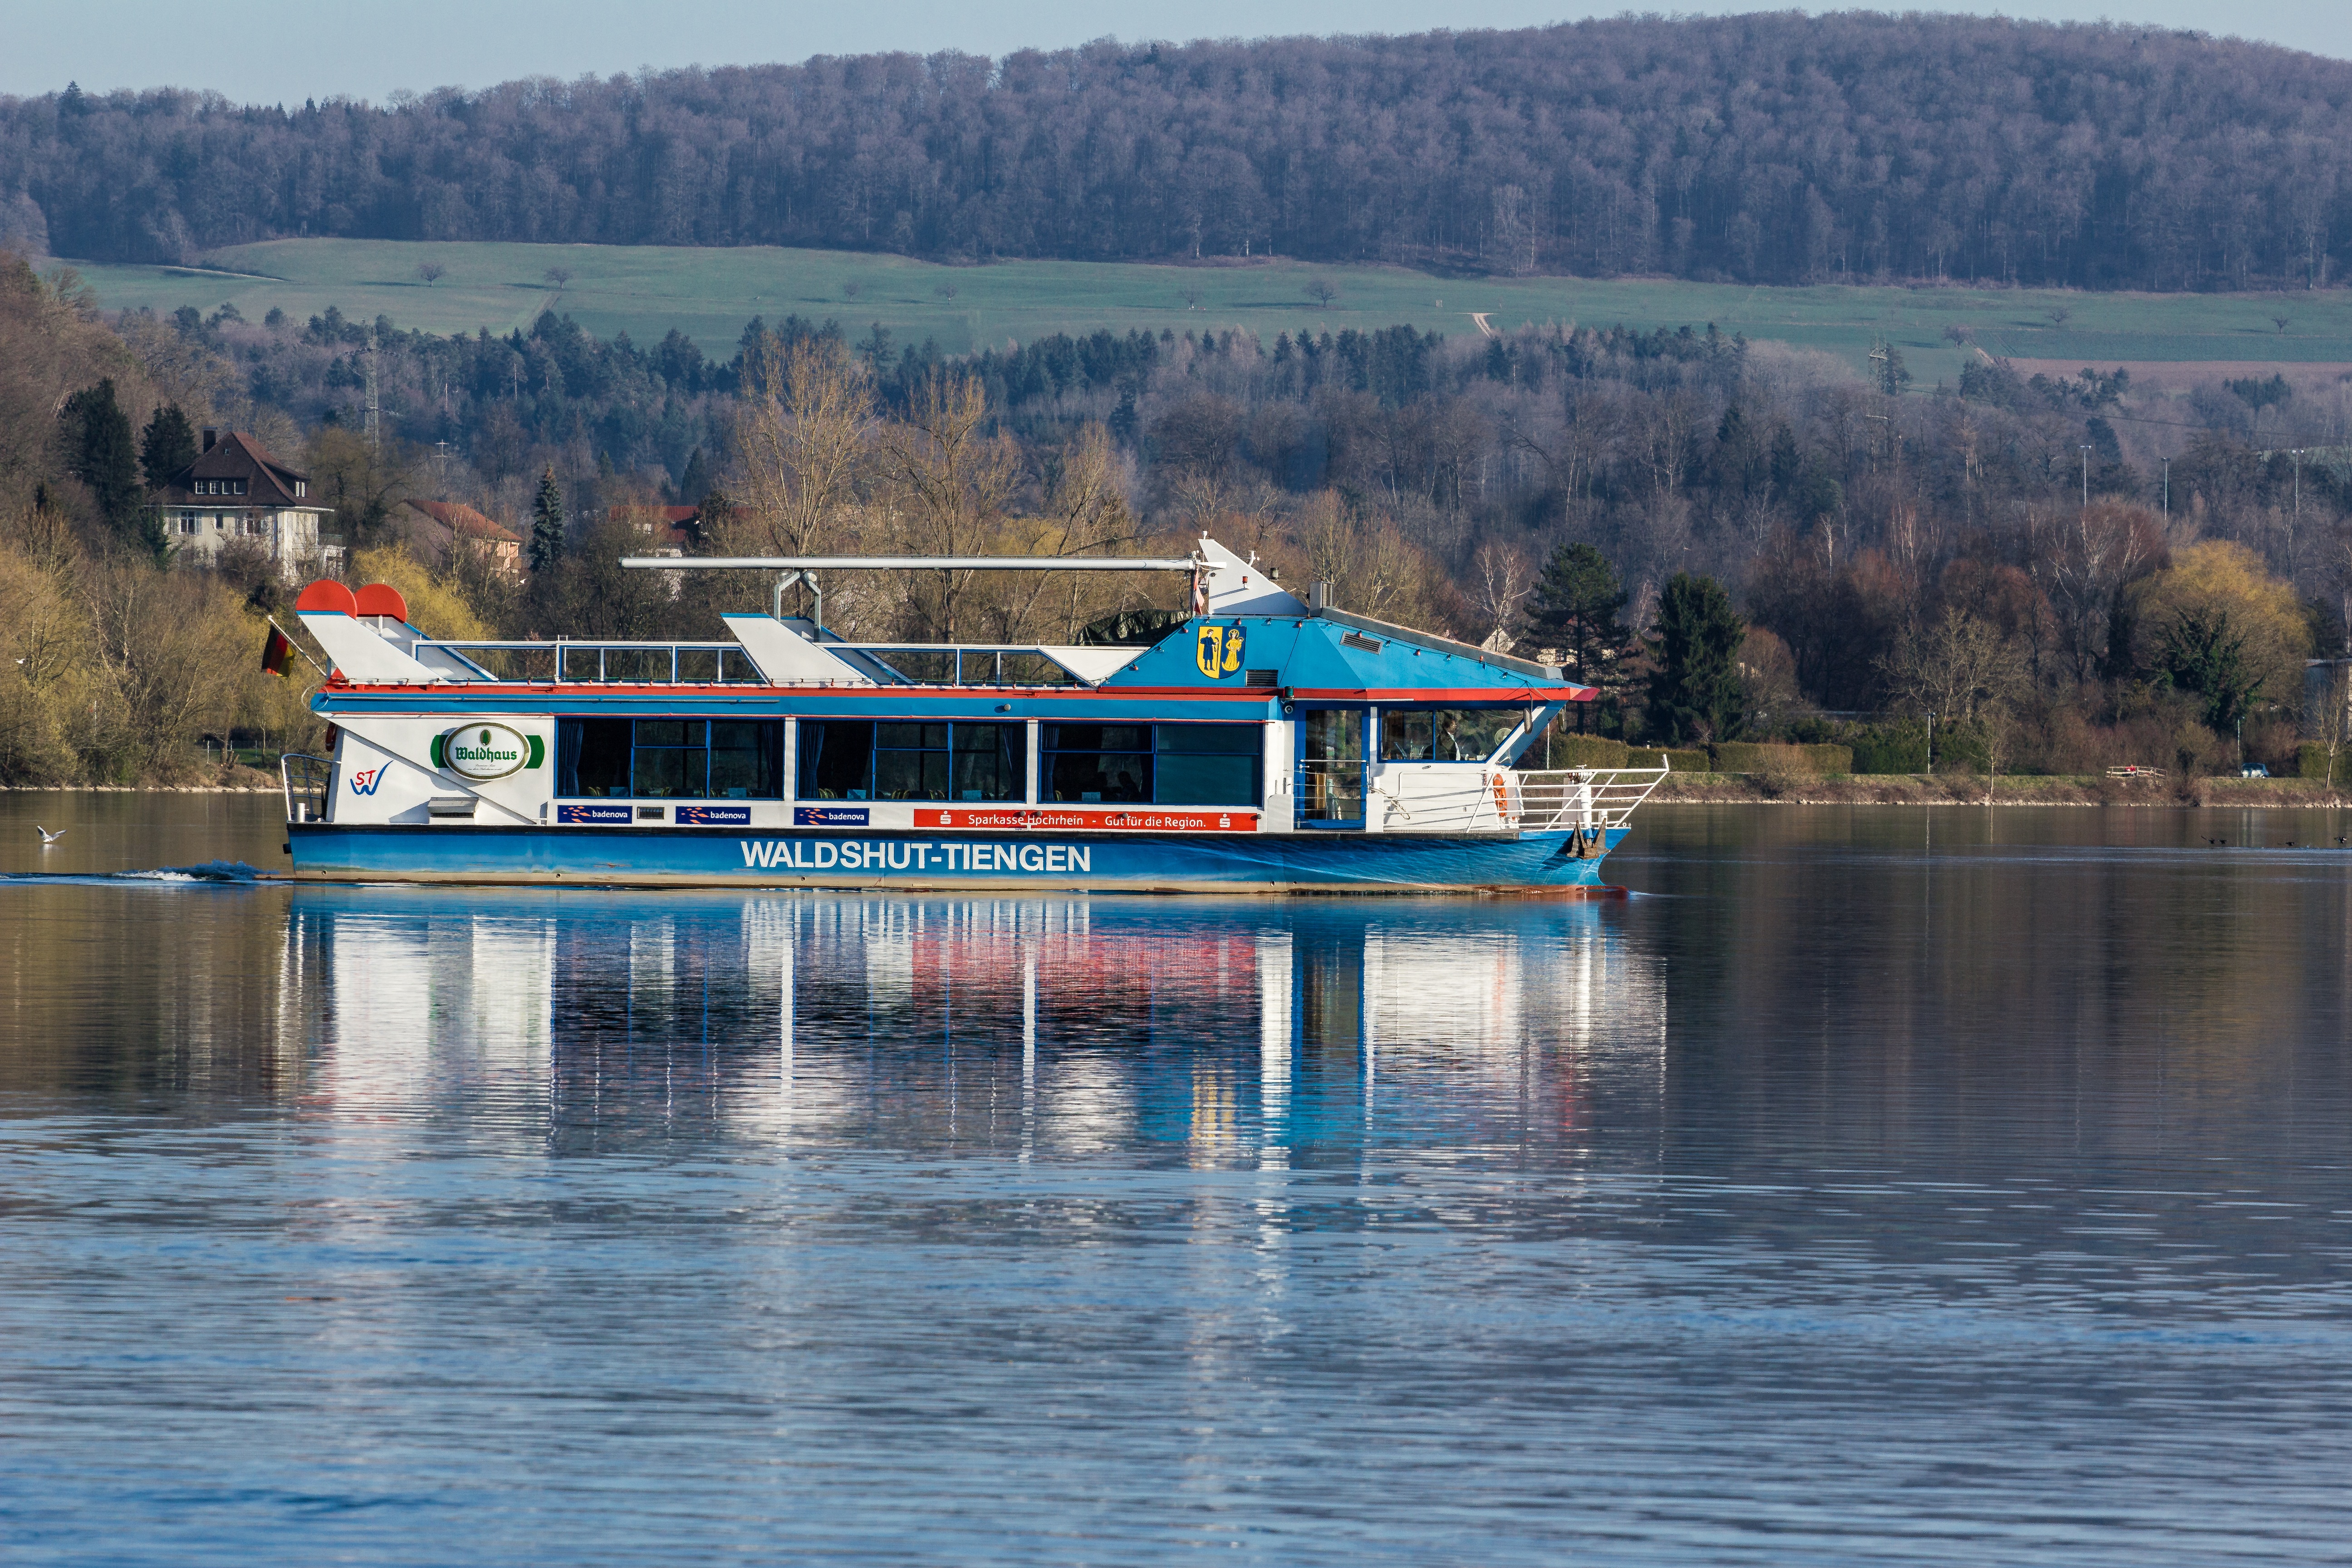
sea, water, boat, lake, river, ship, reflection, vehicle, fjord, reservoir, waterway, ferry, boating, watercraft, rhine